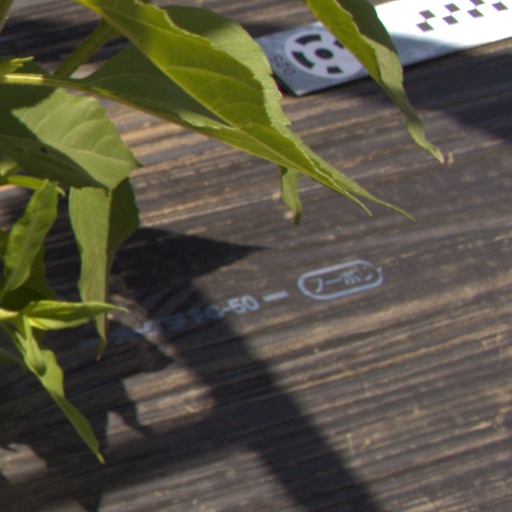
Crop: Jerusalem artichoke